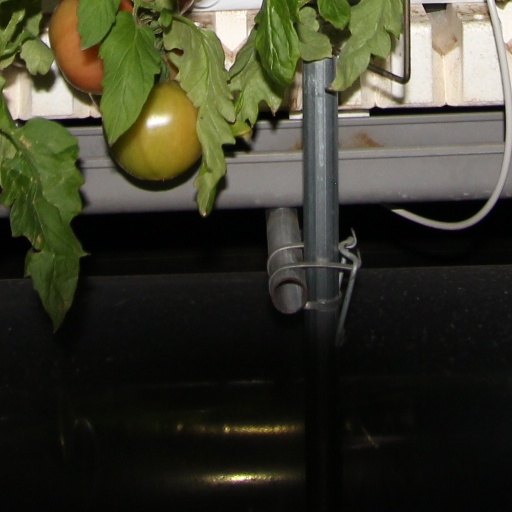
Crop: tomato